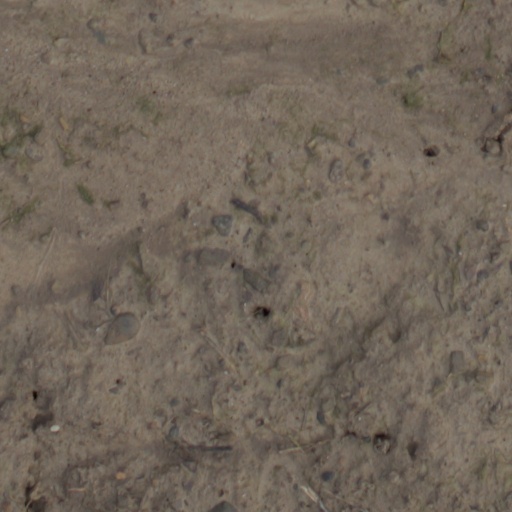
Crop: wheat